Pinkerton R. Vaughn

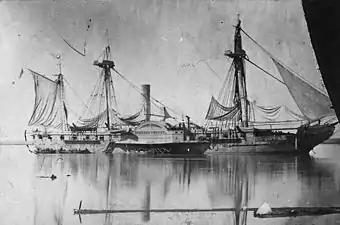
USS "Mississippi", circa 1863.

Fatal Accident - On Wednesday, the 22nd, while the 3d stock train on the Penna. rail road was going east, one of the brakemen named Pinkerton R. Vaughn, was struck on the head by an overhead Bridge west of City Avenue, causing death in about 40 minutes. He was 25 years old and leaves a wife and one child. He was buried from his late residence 32d and Bearing st. West Philadelphia. Mr. Vaughn served all through the war in the navy and received a medal of honor from the War Department for bravery while in action. It seems hard that he should meet so untimely a death. M.S. Chalfount of West Chester was the conductor on the train. The parents of the deceased reside at Downingtown.